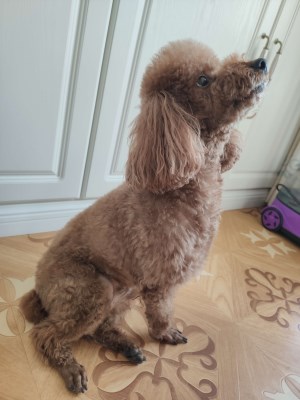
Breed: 7449-n000128-teddy